Buckland, Gloucestershire

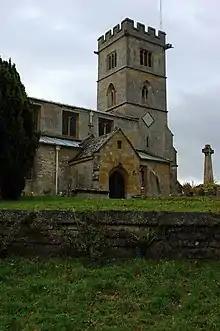
St Michael's church, Buckland

For many years the village church, St Michael's, housed a sixteenth-century copy of "The Acts and Monuments" (popularly known as "Foxe's Book of Martyrs"). However, the book was stolen in January 2012.